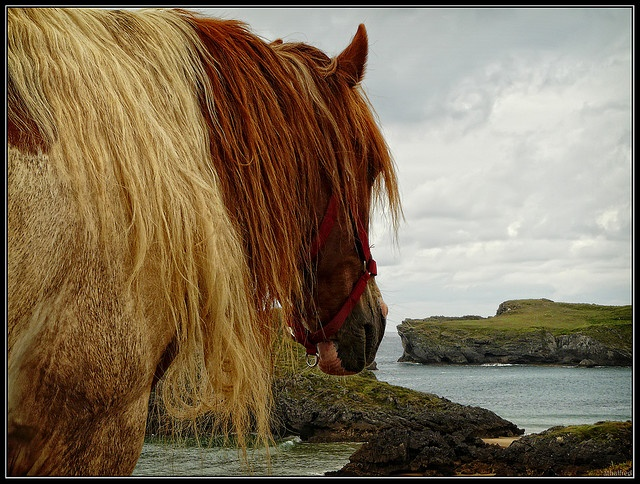
A long haired horse staring at the ocean.
A view of a horse with a long mane appearing to look at a body of water with green inlets.
A horse with a long mane standing on the rocks near the water
A brown horse with a long mane near the sea.
A horse with a long main standing by some water